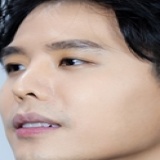
ca sĩ Trịnh Thăng Bình